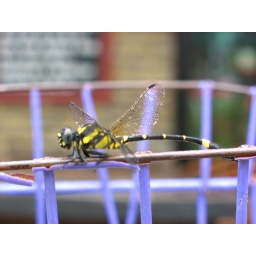
A dragonfly in rural china resting on a rusty basket of a bicycle.